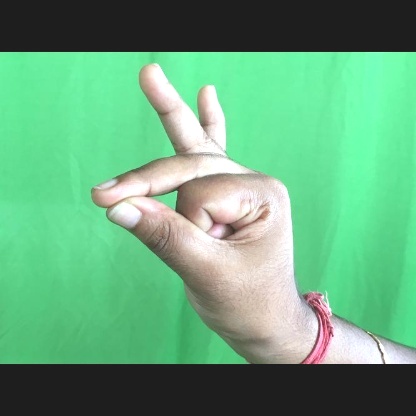
Mudra: Bramaram